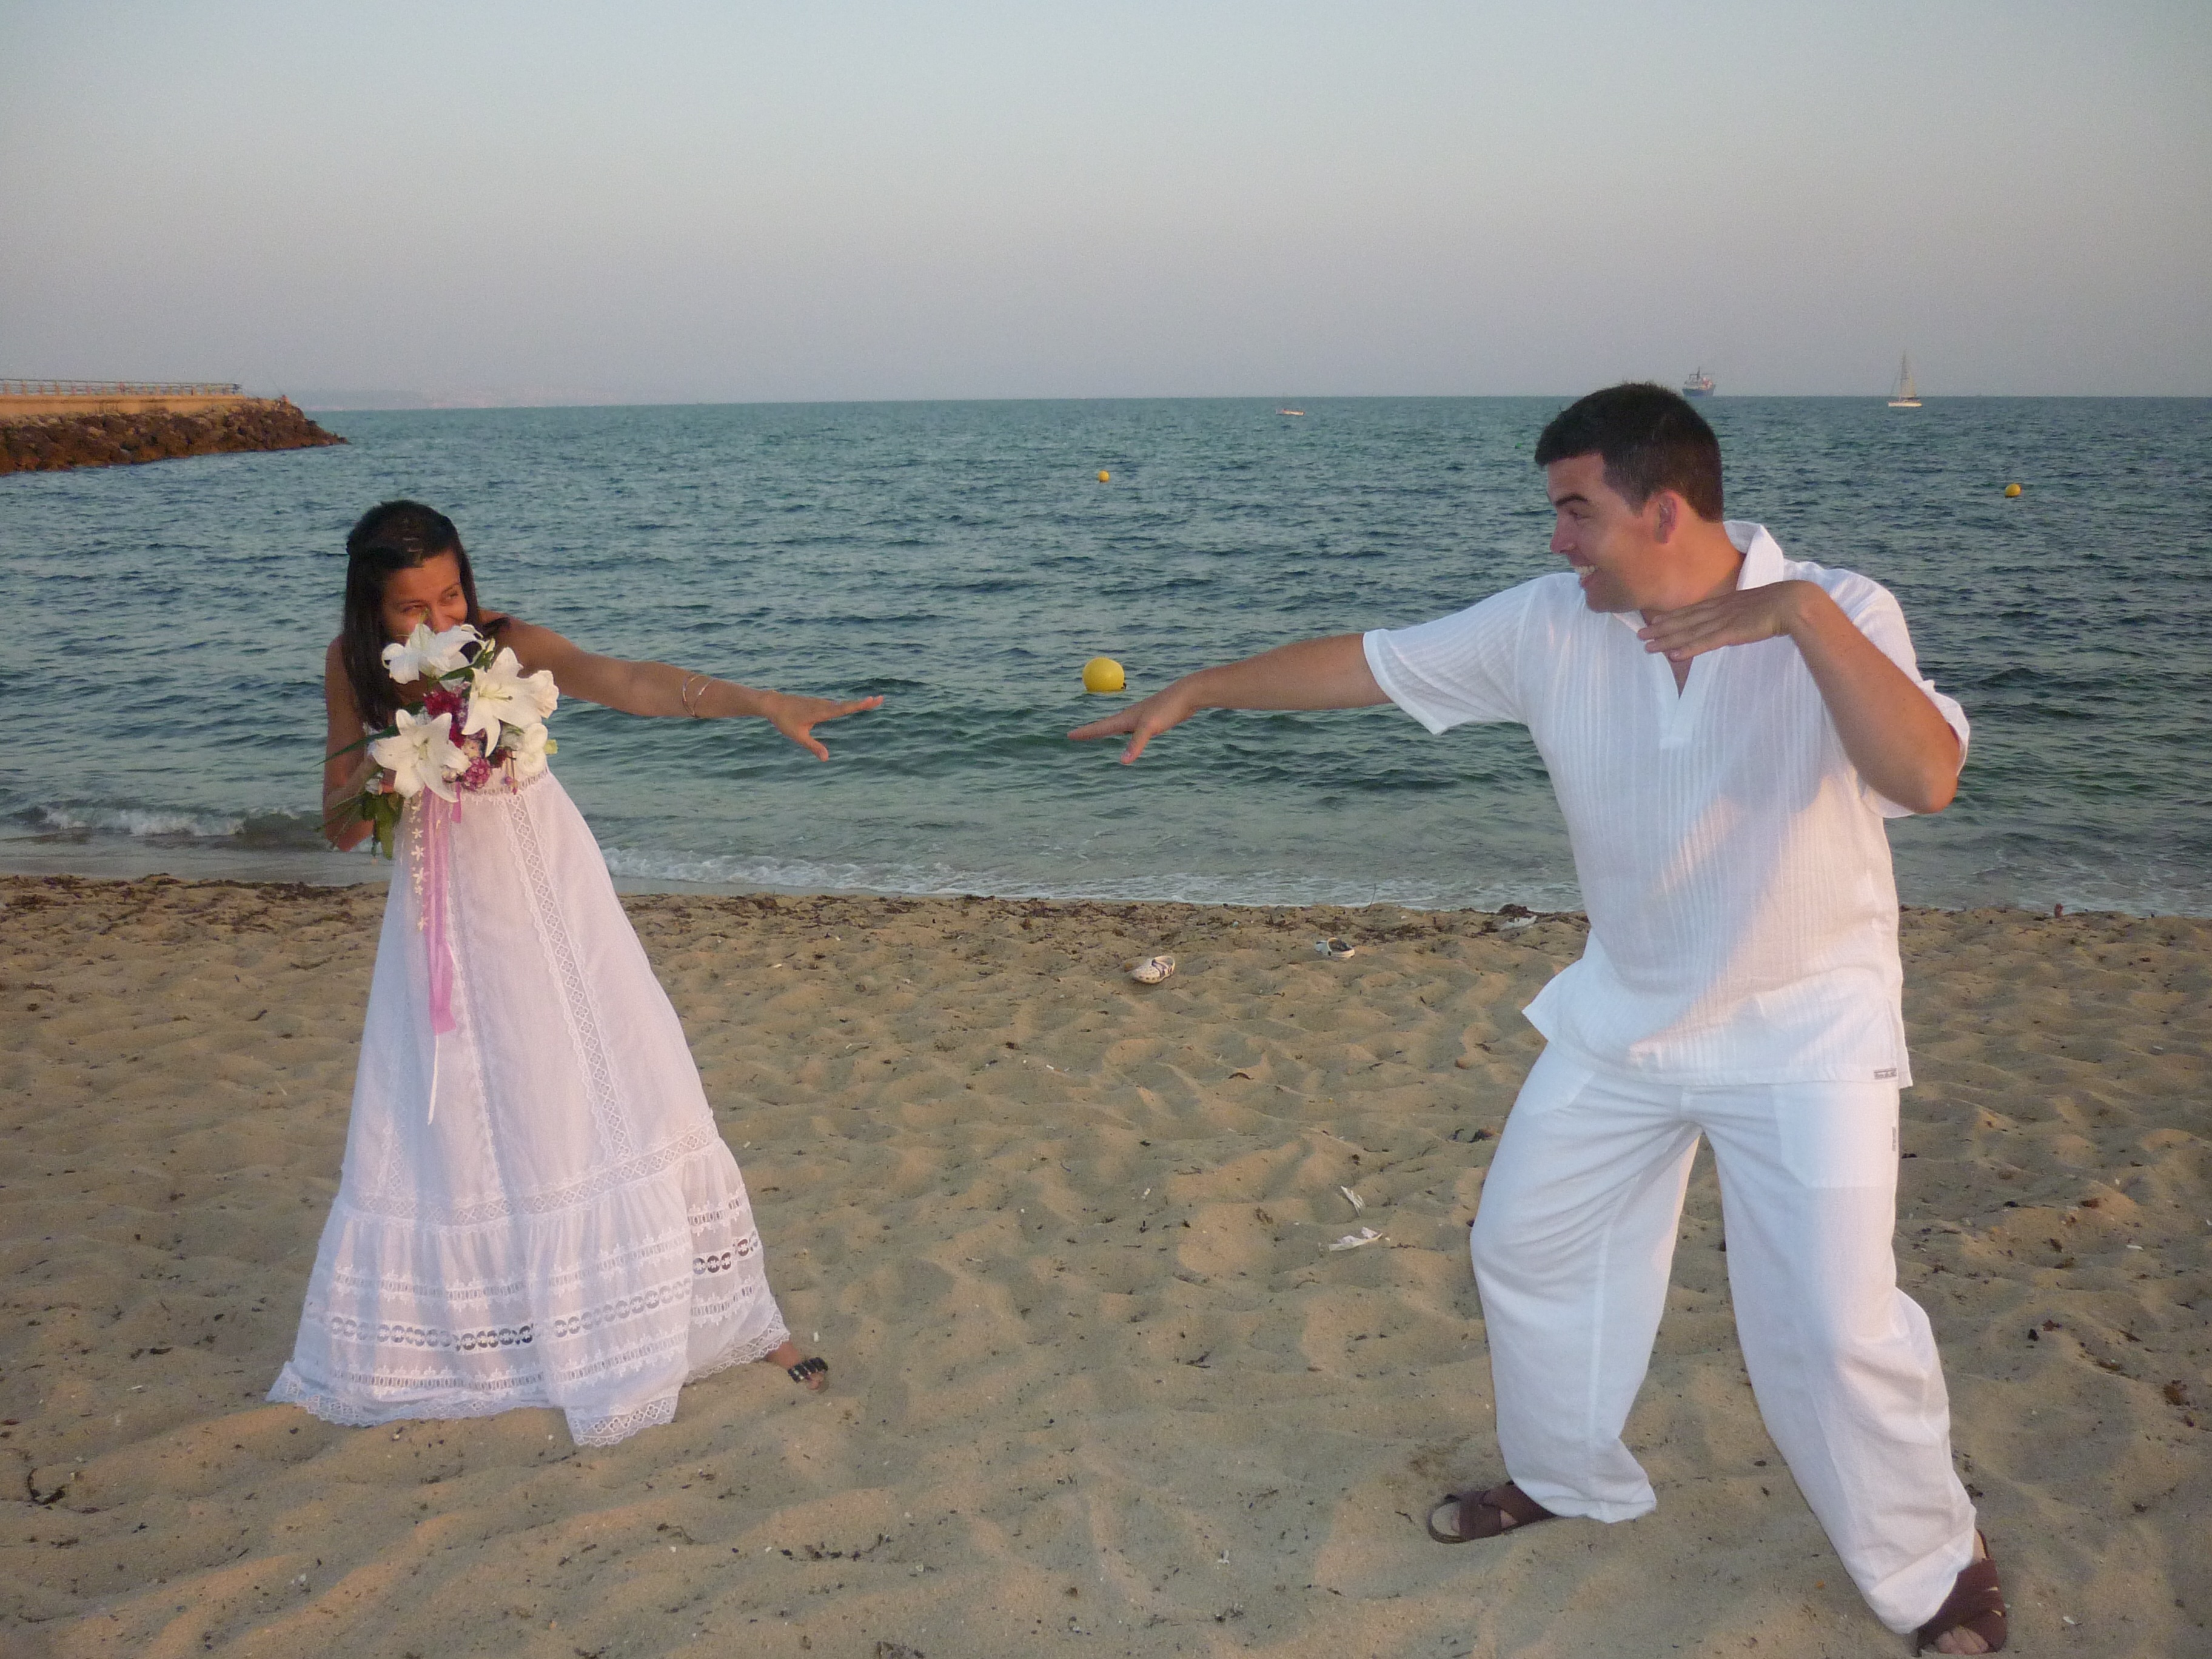
beach, sea, sand, summer, love, couple, romantic, together, wedding, bride, groom, marriage, outdoors, ceremony, dress, happy